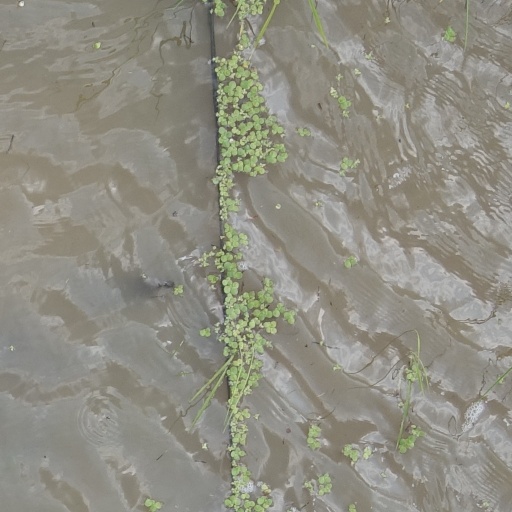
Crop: rice